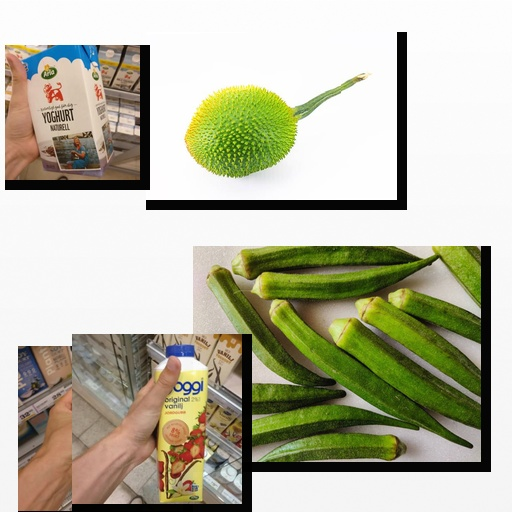
Food items: strawberry_yoghurt, natural_yogurt, spiny_gourd, okra, soy_milk